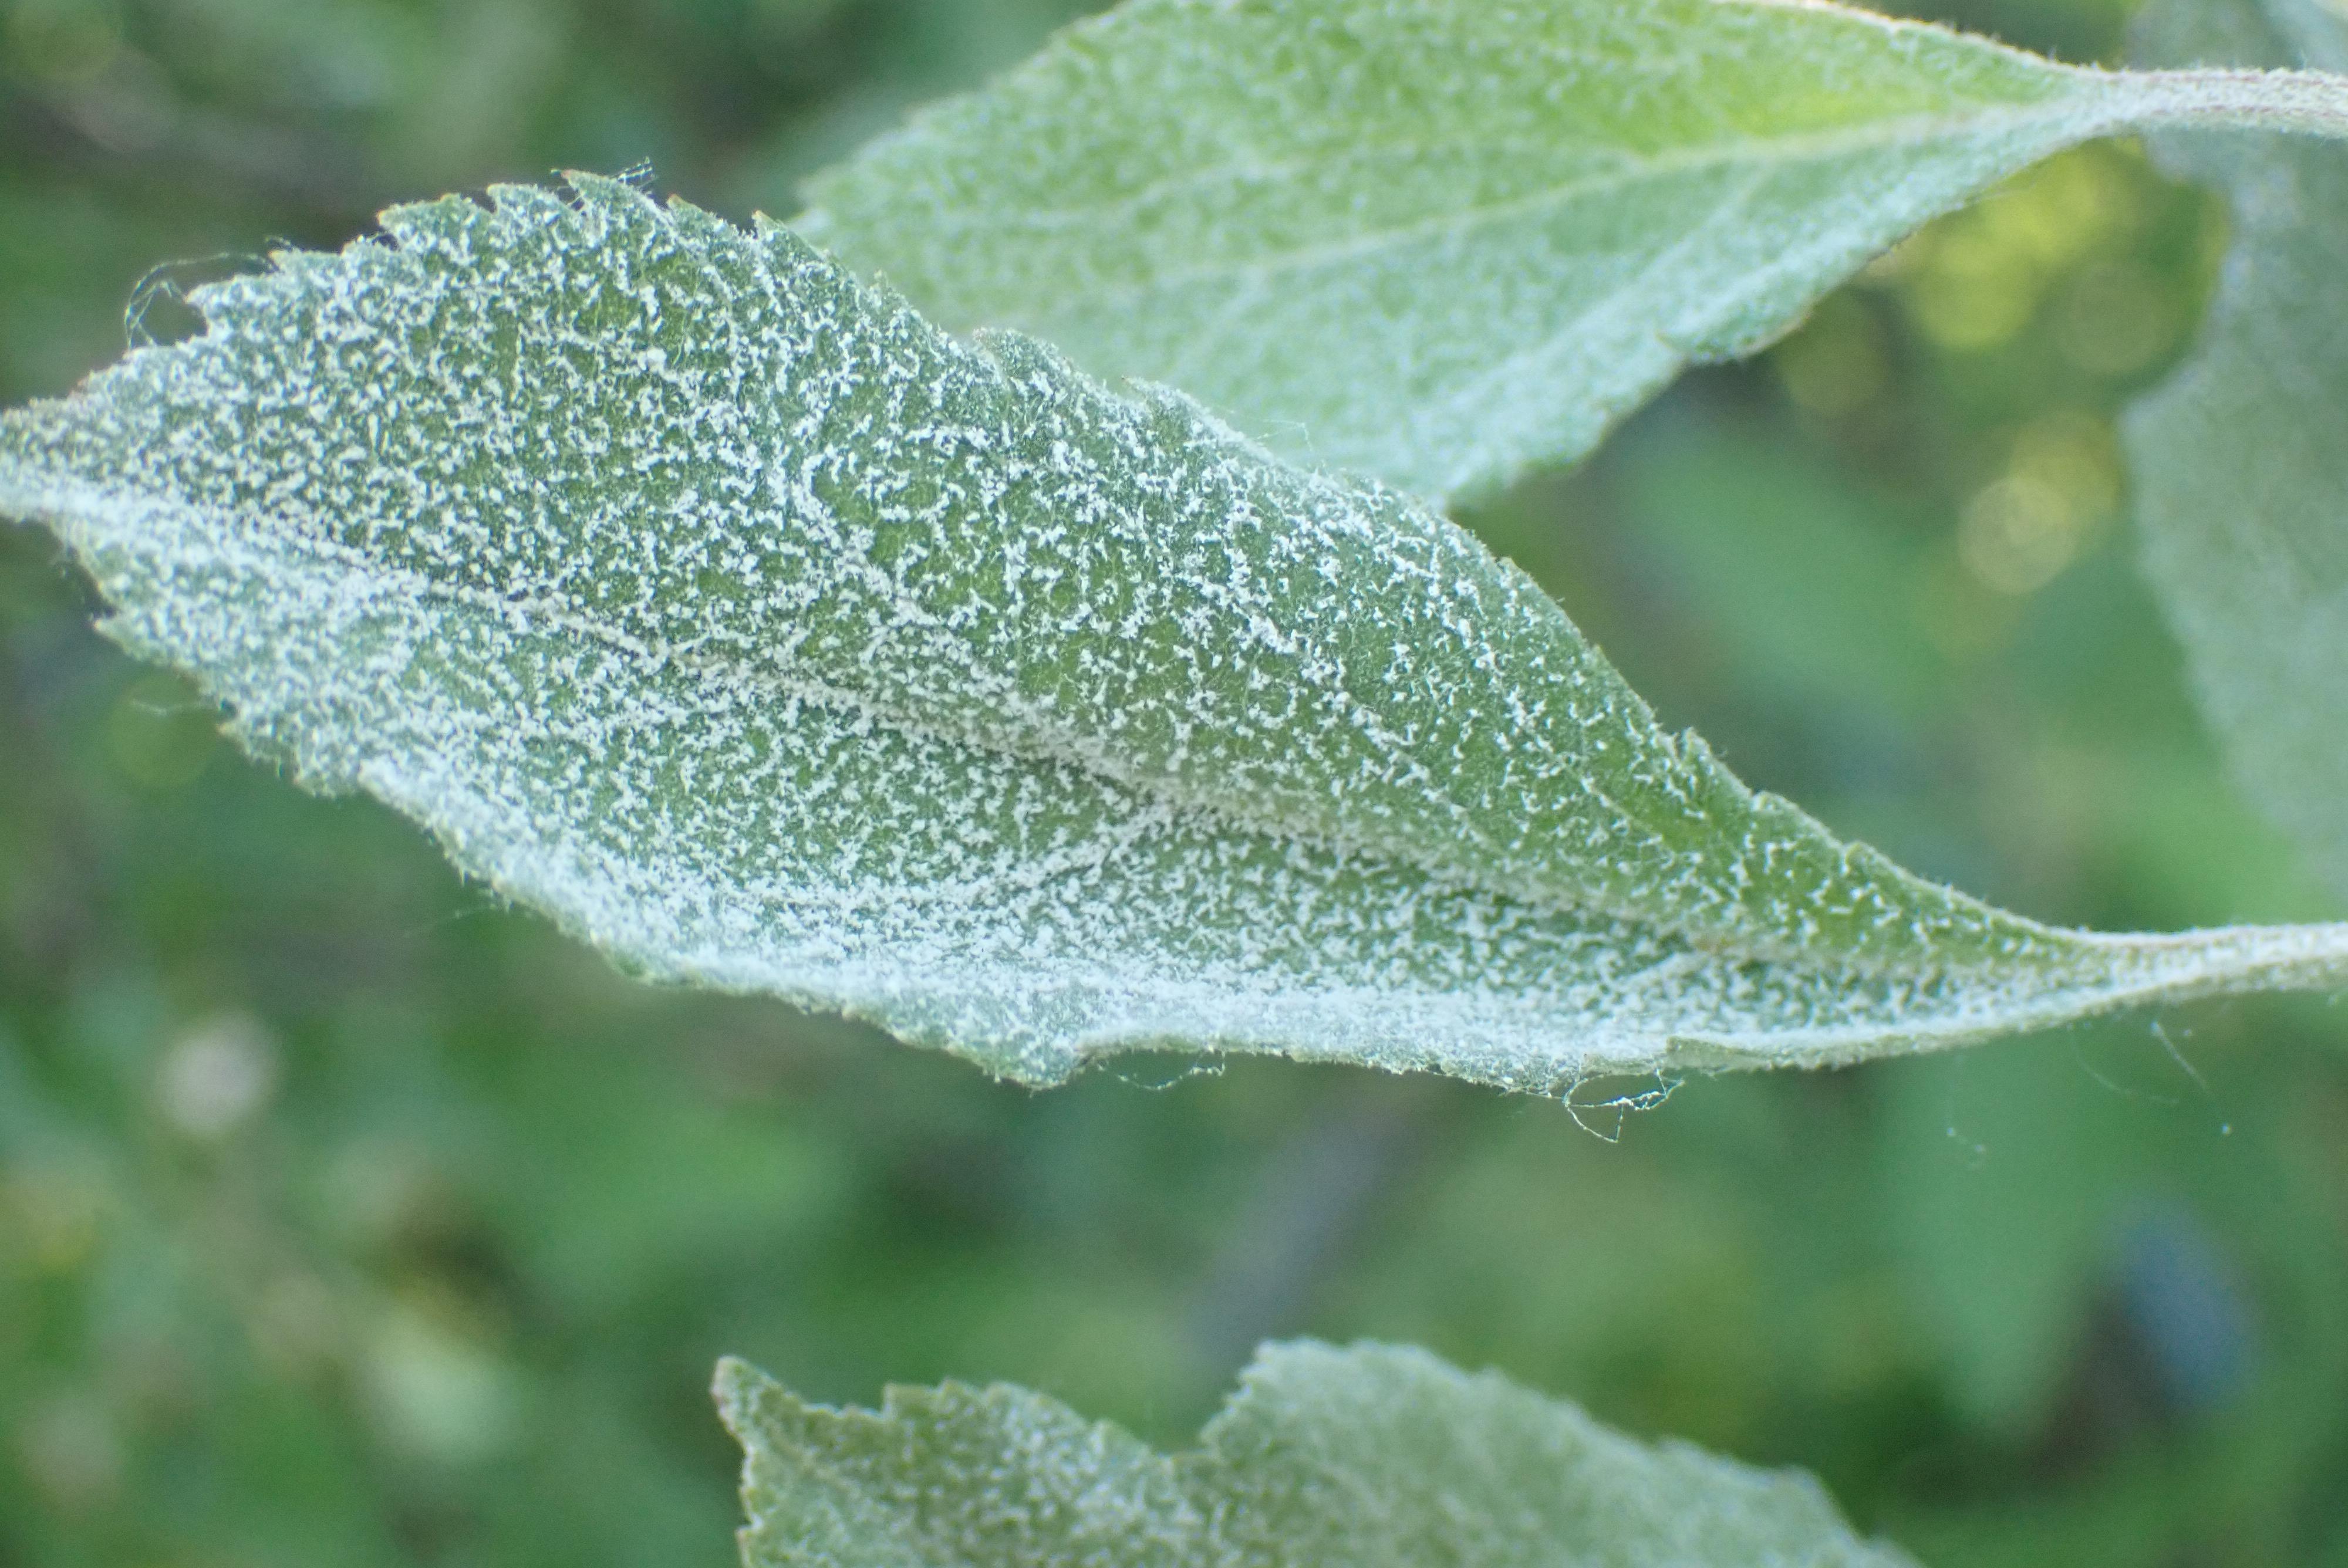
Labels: powdery_mildew